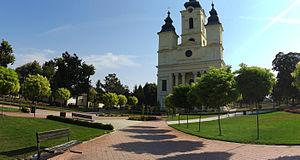
L'éparchie de Bačka est une éparchie, c'est-à-dire une circonscription de l'Église orthodoxe serbe. Elle a son siège à Novi Sad, la capitale de la province autonome de Voïvodine, en Serbie. À sa tête se trouve l'évêque Irinej.
L'église de l'Ascension de Čurug est une église orthodoxe serbe située à Čurug, près de Žabalj, en Serbie et dans la province de Voïvodine. Construite au milieu du XIXᵉ siècle, elle est inscrite sur la liste des monuments culturels d'importance exceptionnelle de la République de Serbie.
Cet article recense les monuments culturels du district de Bačka méridionale en Serbie.